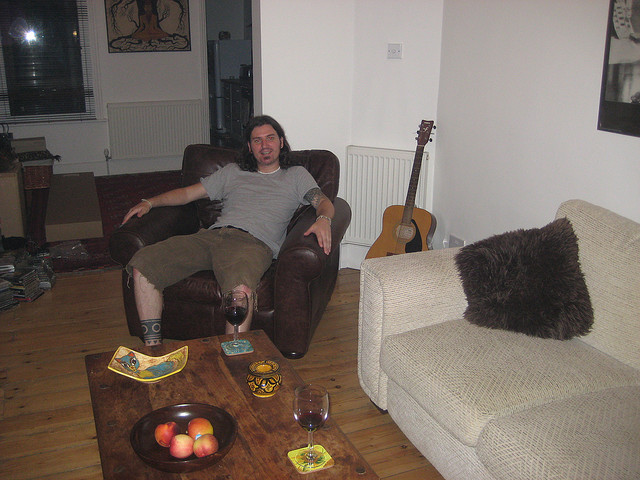
user: Given an image and a question. Answer the question in a short answer. Question: What is the name of the chair in which the man is seated? Short Answer:
assistant: recliner